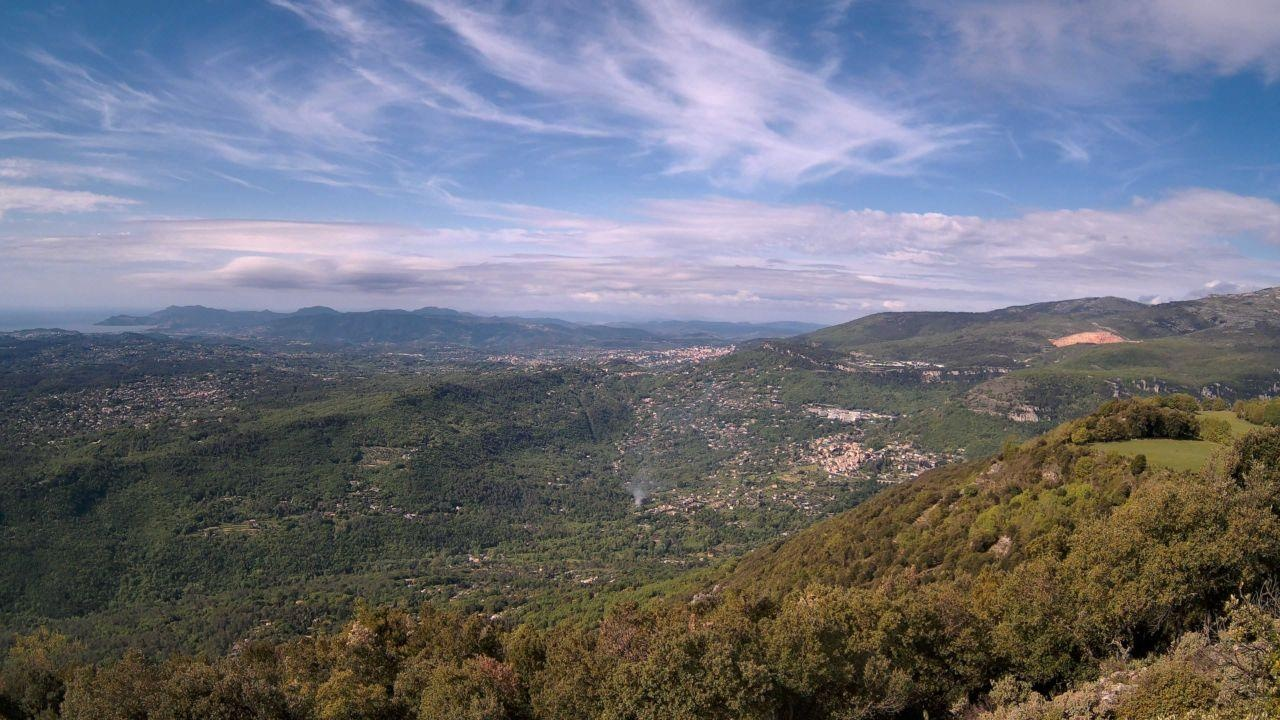
Fire: no
Smoke: yes